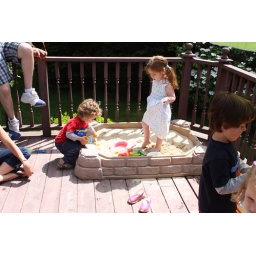
Dillon and Nina play in the sandbox, while Liam plays at the water table